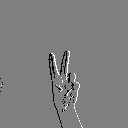
ASL letter: v